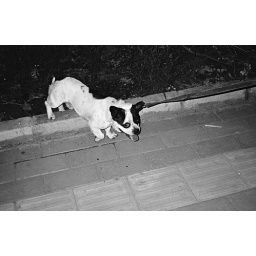
A dog is walking in night, it was looking at me when I was taking this shot.